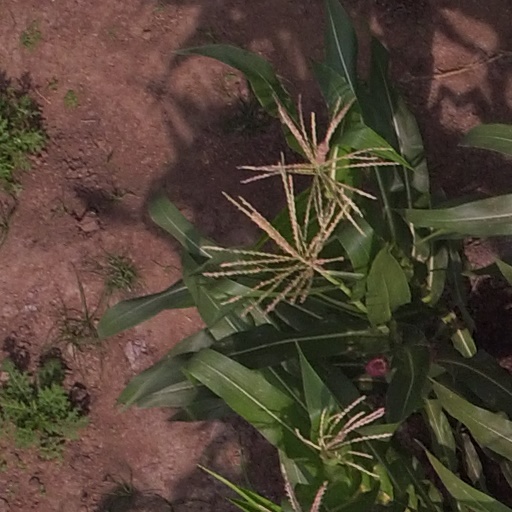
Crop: maize; corn